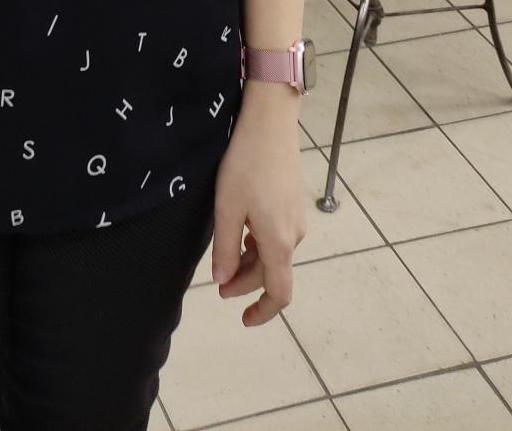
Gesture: no_gesture